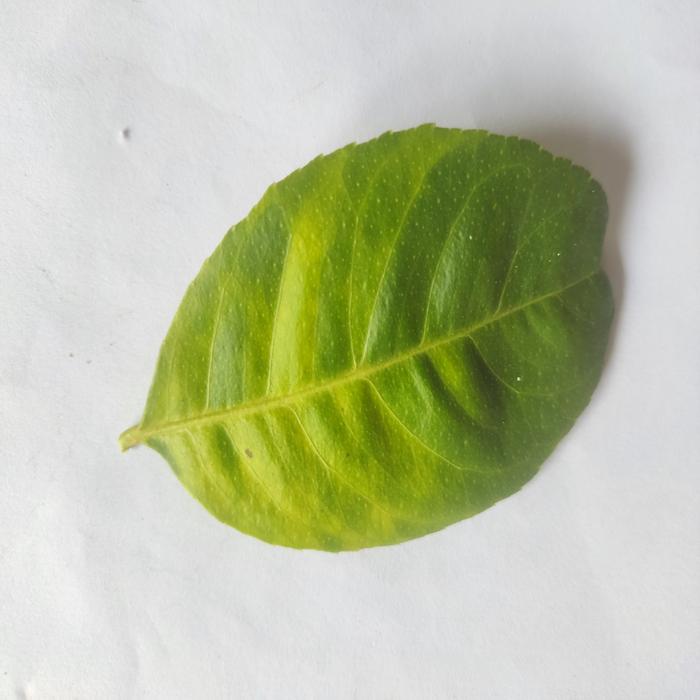
Crop: Lemon
Leaf condition: Citrus